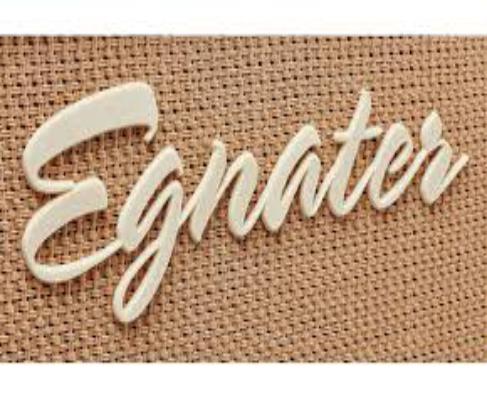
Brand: Egnater
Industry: Electronic